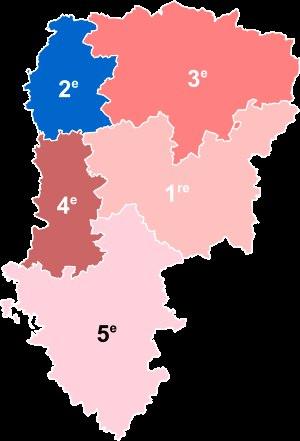
Les élections législatives françaises de 2012 se tiennent les 10 et 17 juin 2012. Elles sont marquées par un nouveau découpage électoral des 577 circonscriptions pour tenir compte de l'évolution de la démographie française. Les résultats sont présentés par département ou collectivité et pour chaque circonscription. Ils indiquent les modifications éventuellement apportées à la composition de ces circonscriptions par rapport au précédent découpage de 1986 :